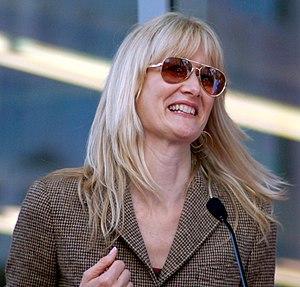
Traqués est un film dramatique américain de John Polson, sorti en 2009, avec Russell Crowe, Sophie Traub et Laura Dern.